List of Sydney Harbour ferries

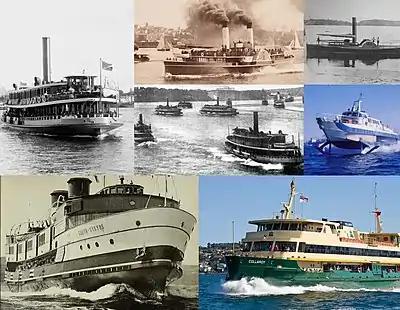
Top to bottom and left to right, "Kuramia" (1914–1934), "PS Brighton" (1883–1916), "Herald" (1855–1884), K-class ferries in Sydney Cove, hydrofoil "Curl Curl" (1973–1992), "South Steyne" (1938–1974), "Collaroy" (1988–present)

Sydney Harbour's first ferries were sail and/or oar powered, but by the mid-19th century, paddle steamers were well established. Double-ended ferries became common as they did not require turning at terminating wharves in Sydney's busy but narrow bays, including at the main hub at Circular Quay. Double-ended ferries, however, provided technological challenges for screw (propeller) propulsion and Sydney's shift from paddle steamers to screw ferries in the closing years of the nineteenth century was relatively late. Diesel power first came to Sydney Harbour ferries mainly through the conversion of existing steam ferries to diesel in the 1930s and the 1950s, when during the slow post-Bridge decades ferry companies could generally not afford new ferries. Hydrofoils were introduced to the Manly run in the 1960s and 1970s halving travel times for those willing to pay a premium fare. Government investment in new vessels during the 1970s and 1980s saw the replacement of the surviving early twentieth century vessels. New vessels included modern Lady-class ferries, four large Manly ferries, and nine First-Fleet ferries. The most recent decades have seen the introduction of the RiverCats, JetCats, SuperCats, Emerald-class, River-class, and Parramatta River-class ferries. Apart from the three Manly "Freshwater-class" ferries, the current Sydney Ferries fleet comprises all catamarans.